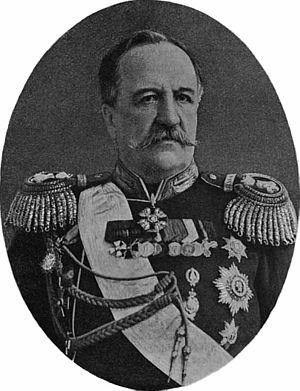
Illarion Ivanovitch Vorontsov-Dachkov, né le 27 mai 1837 à Saint-Pétersbourg et mort le 15 janvier 1916 à Aloupka dans l'Empire russe, est un comte, chef militaire et homme d'État russe, représentant notable de la famille Vorontsov. Il a exercé plusieurs fonctions dont celle de vice-roi du Caucase.